Emmanuel Rivera

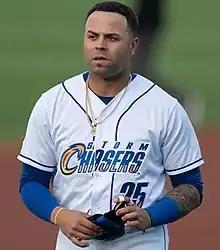
Rivera with the Omaha Storm Chasers in 2021

Rivera was drafted by the Kansas City Royals out of the Interamerican University of Puerto Rico in the 19th round, 579th overall, of the 2015 Major League Baseball draft. He made his professional debut with the rookie-level Arizona League Royals, playing in 38 games with the team.